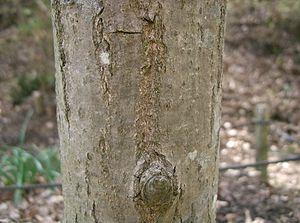
Le Châtaignier crénelé ou Châtaignier du Japon est une espèce d'arbres à feuilles caduques originaire d'Extrême-Orient.